Henry Fell Pease

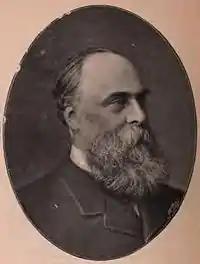
Pease in 1895.

Henry Fell Pease (28 April 1838 – 6 December 1896) was a coal and ironstone mine-owner from North East England and a Liberal politician who represented Cleveland.